Ludwig Karl Georg Pfeiffer

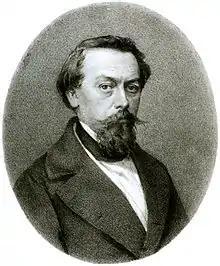
Louis Pfeiffer in 1856

Ludwig Karl Georg Pfeiffer, also known as Louis Pfeiffer (4 July 1805 – 2 October 1877), was a German physician, botanist and conchologist.